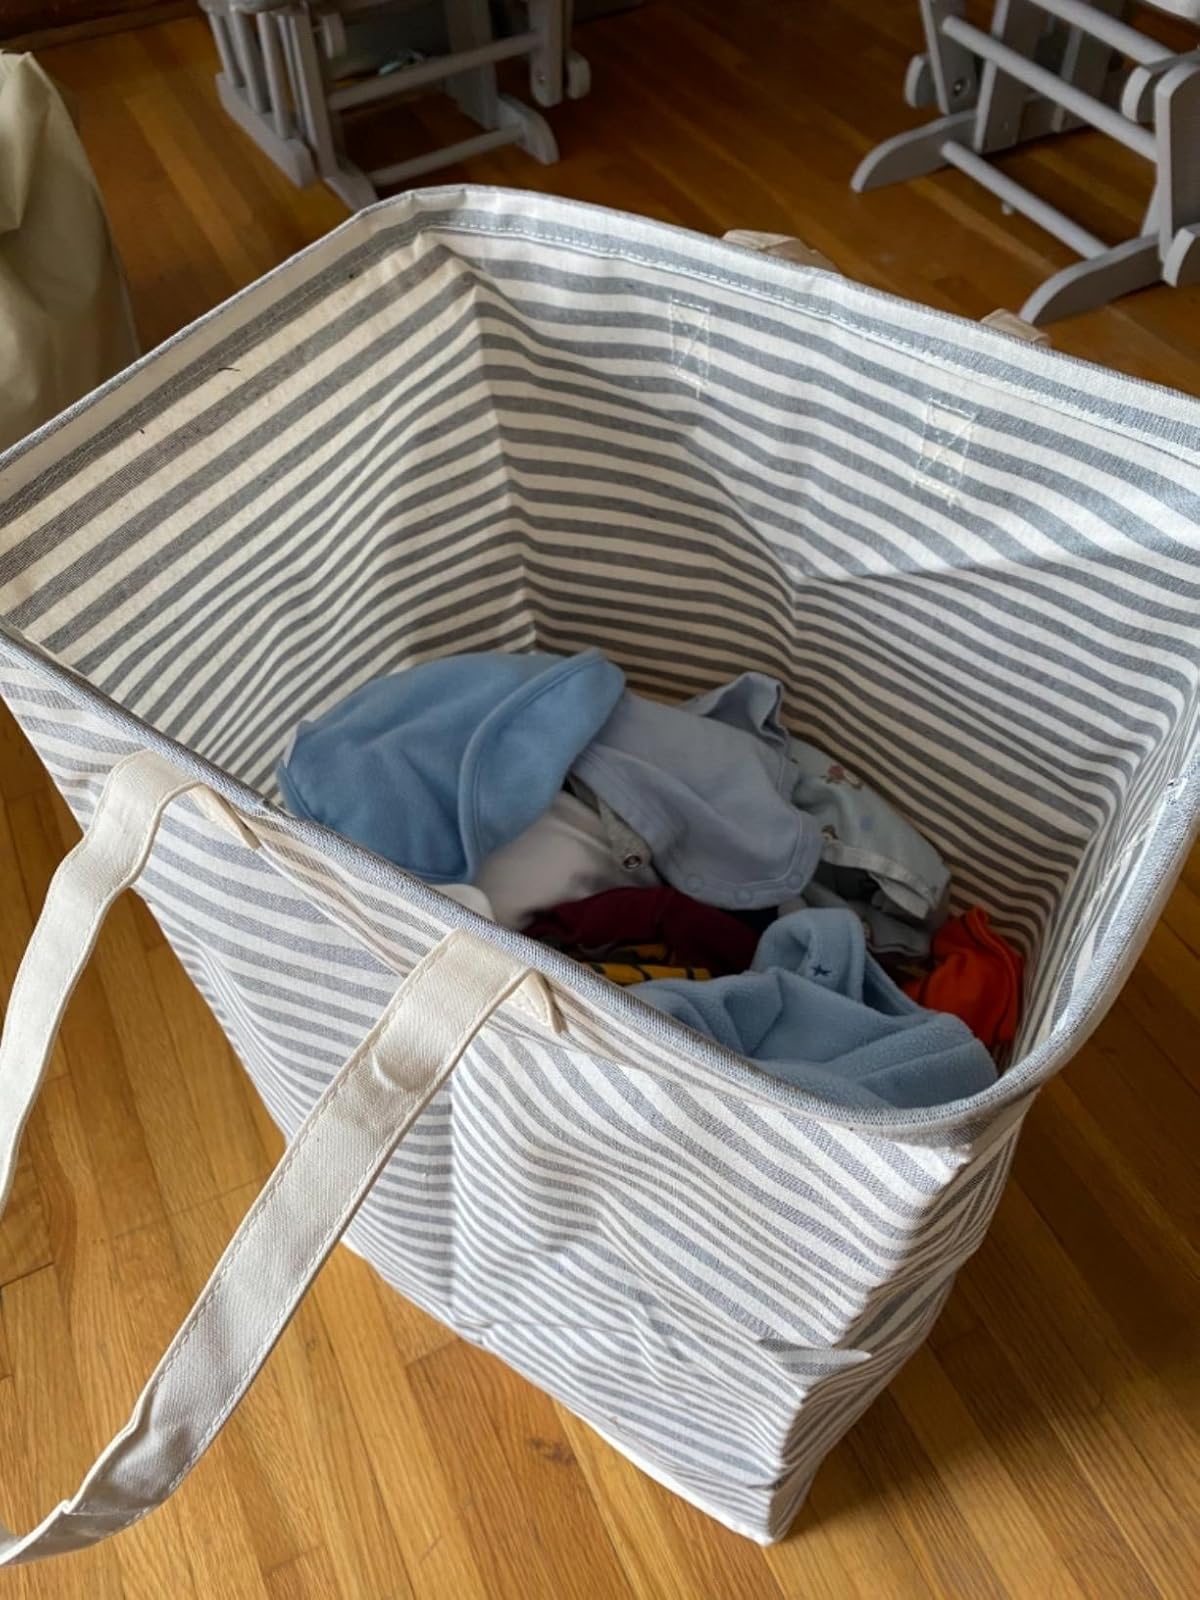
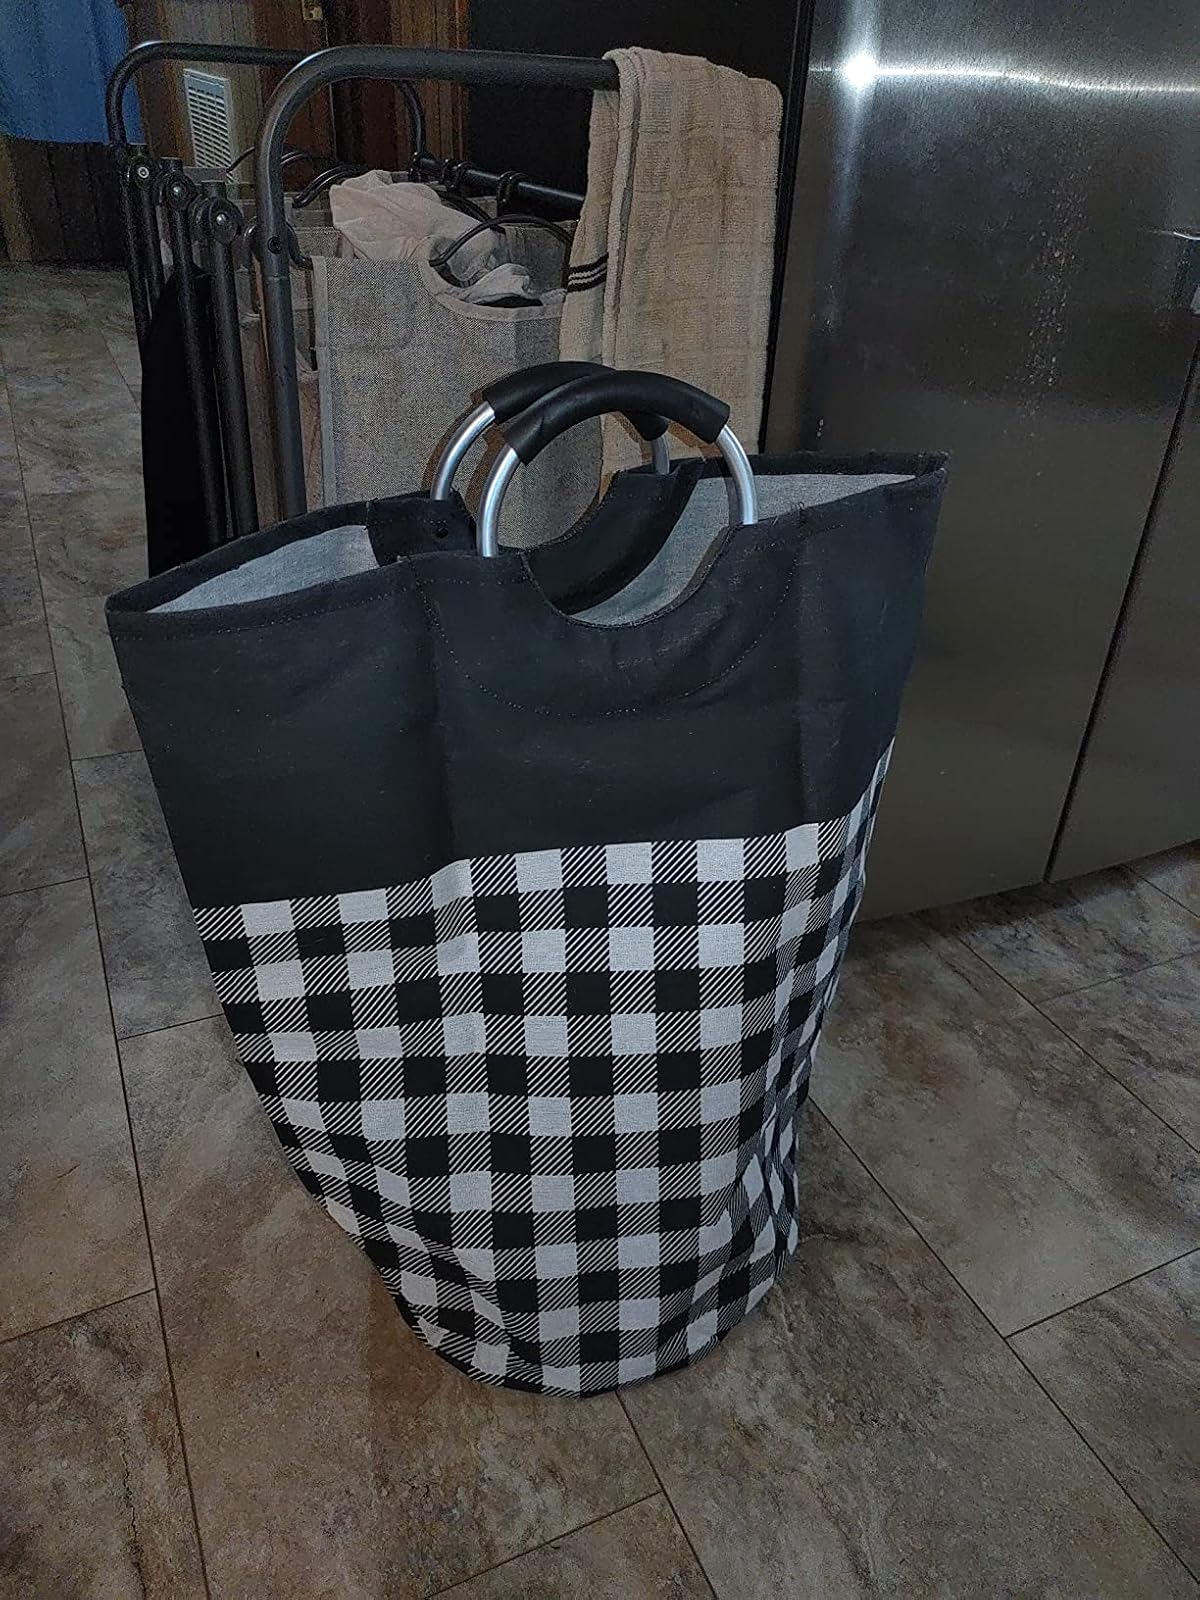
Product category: items_hamper
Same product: no